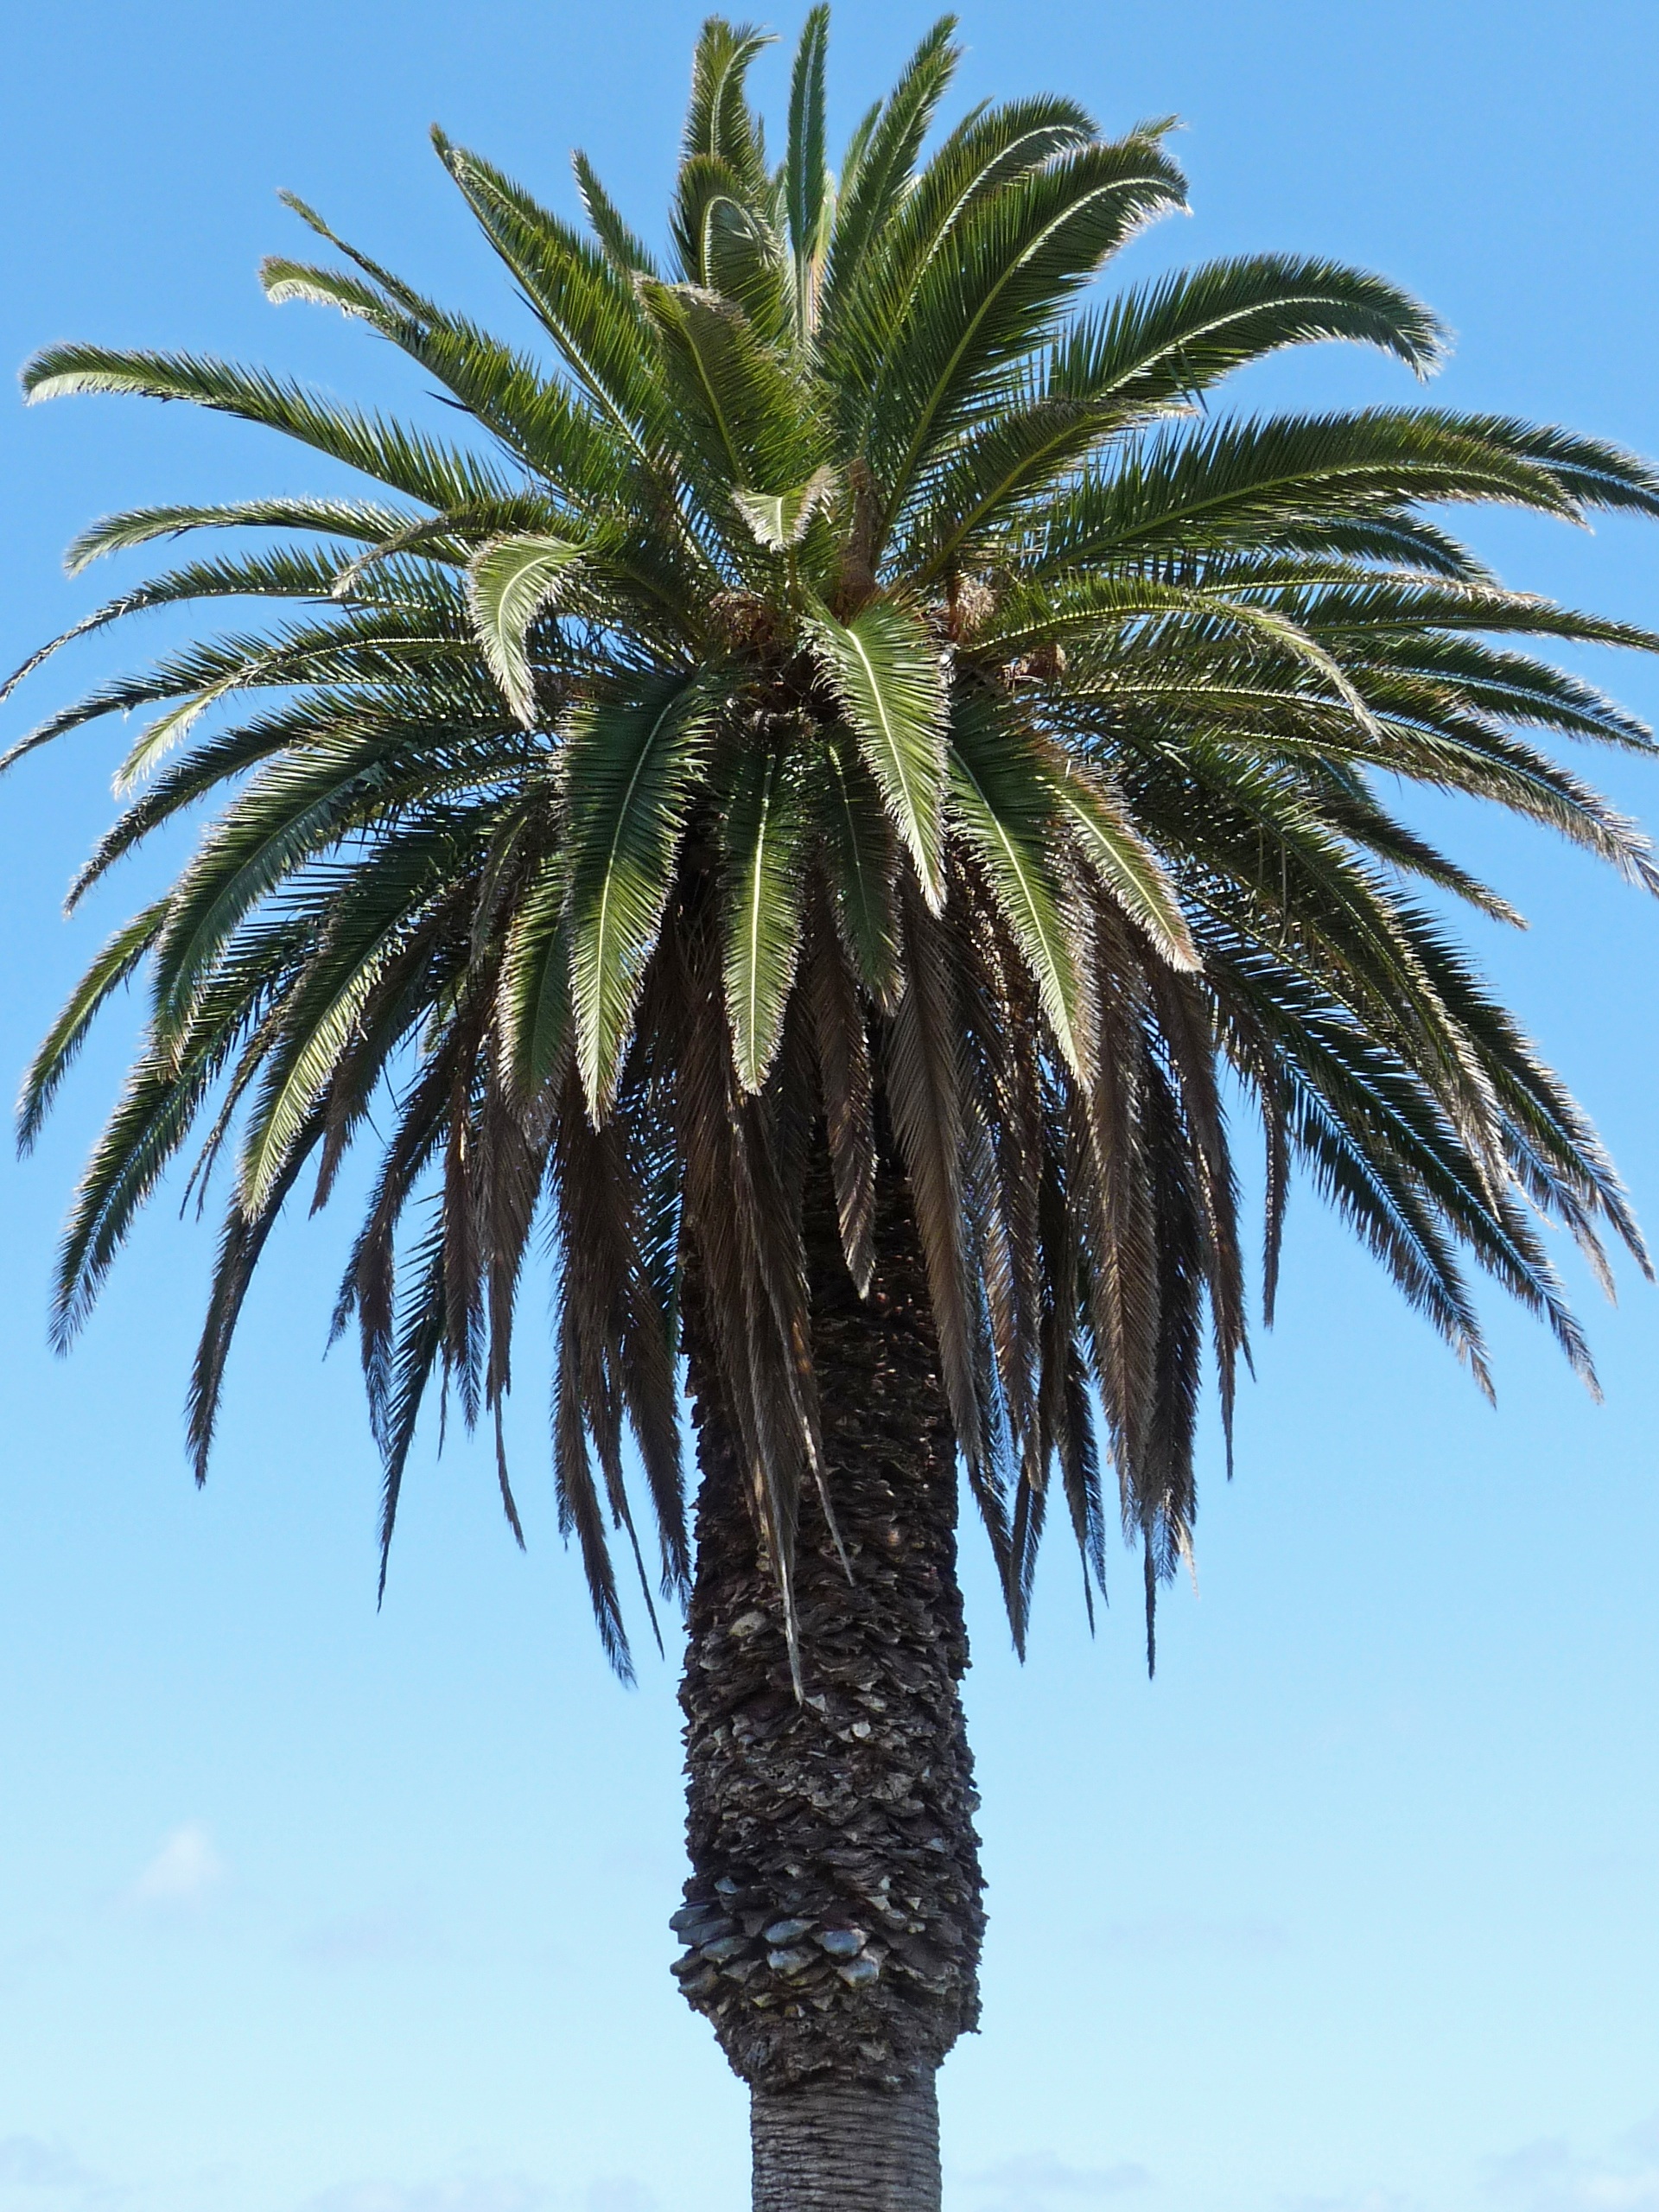
tree, branch, plant, sky, fruit, food, palm, produce, botany, coconut, partly cloudy, flowering plant, date palm, plant stem, woody plant, land plant, arecales, palm family, borassus flabellifer